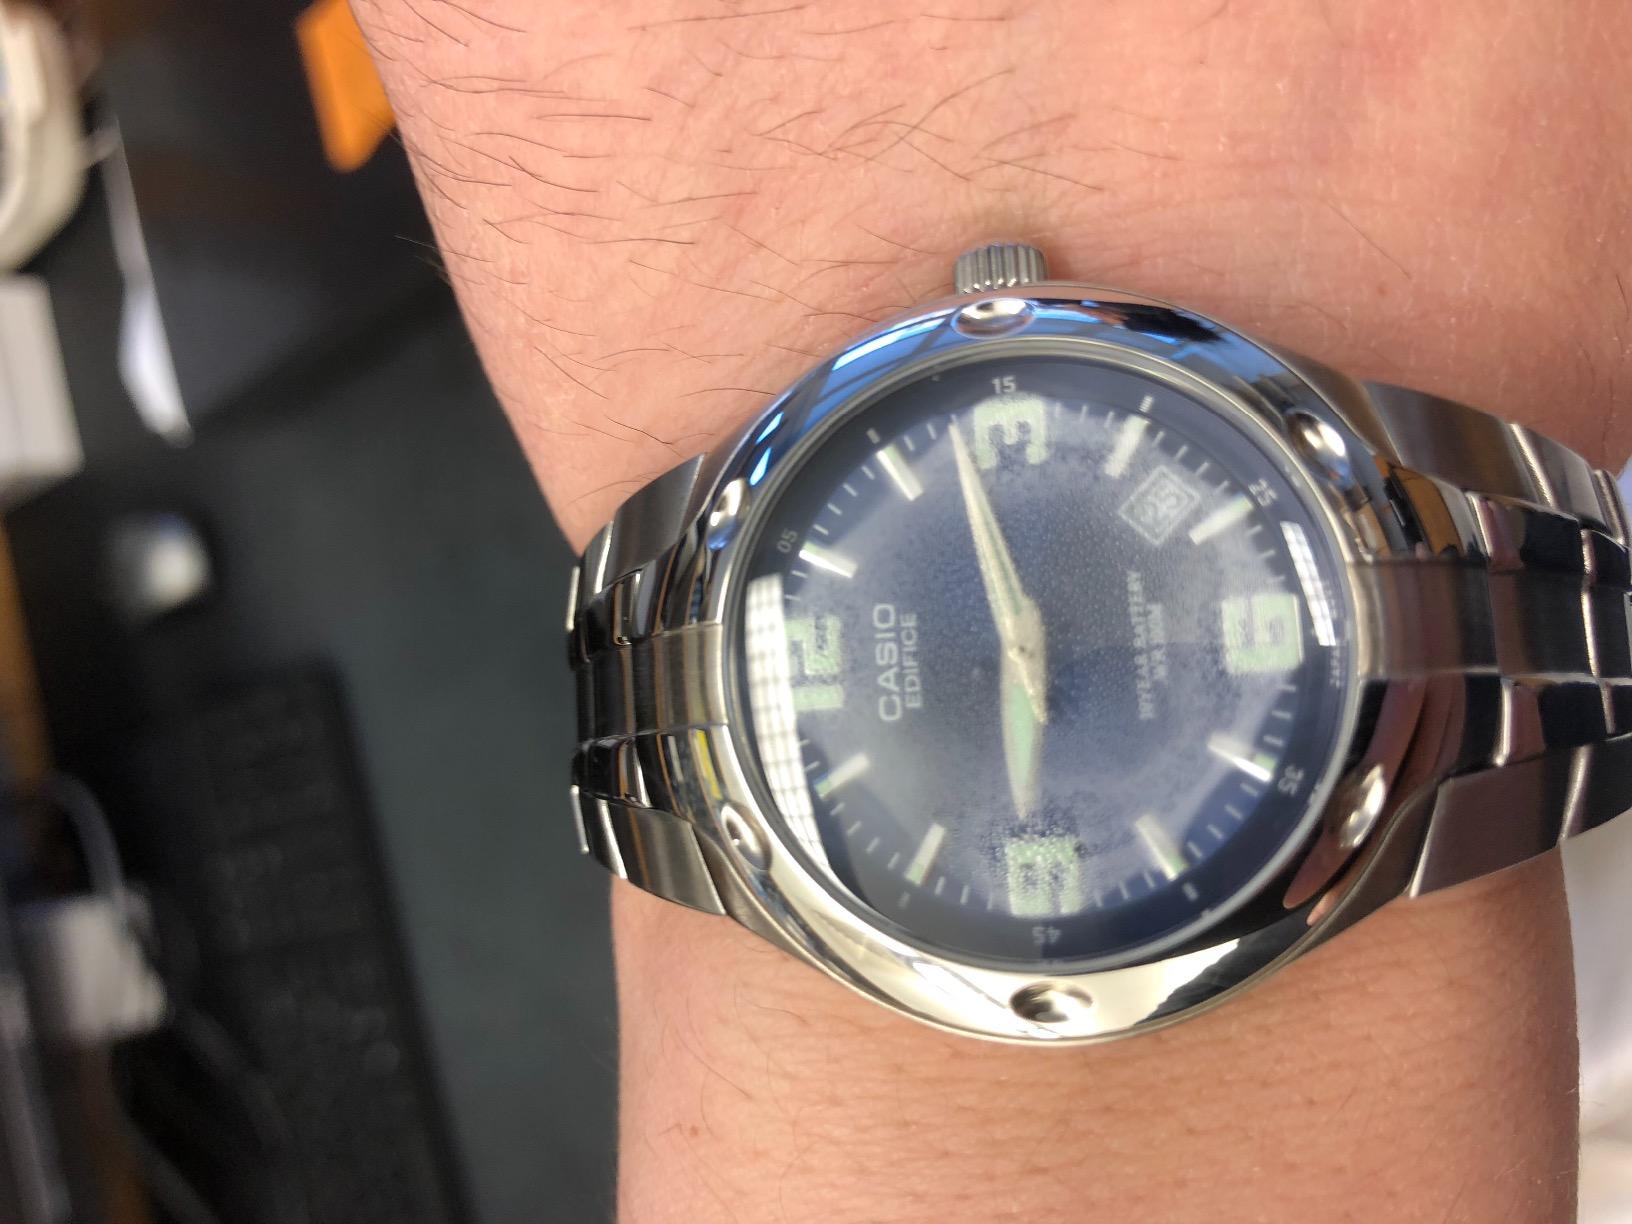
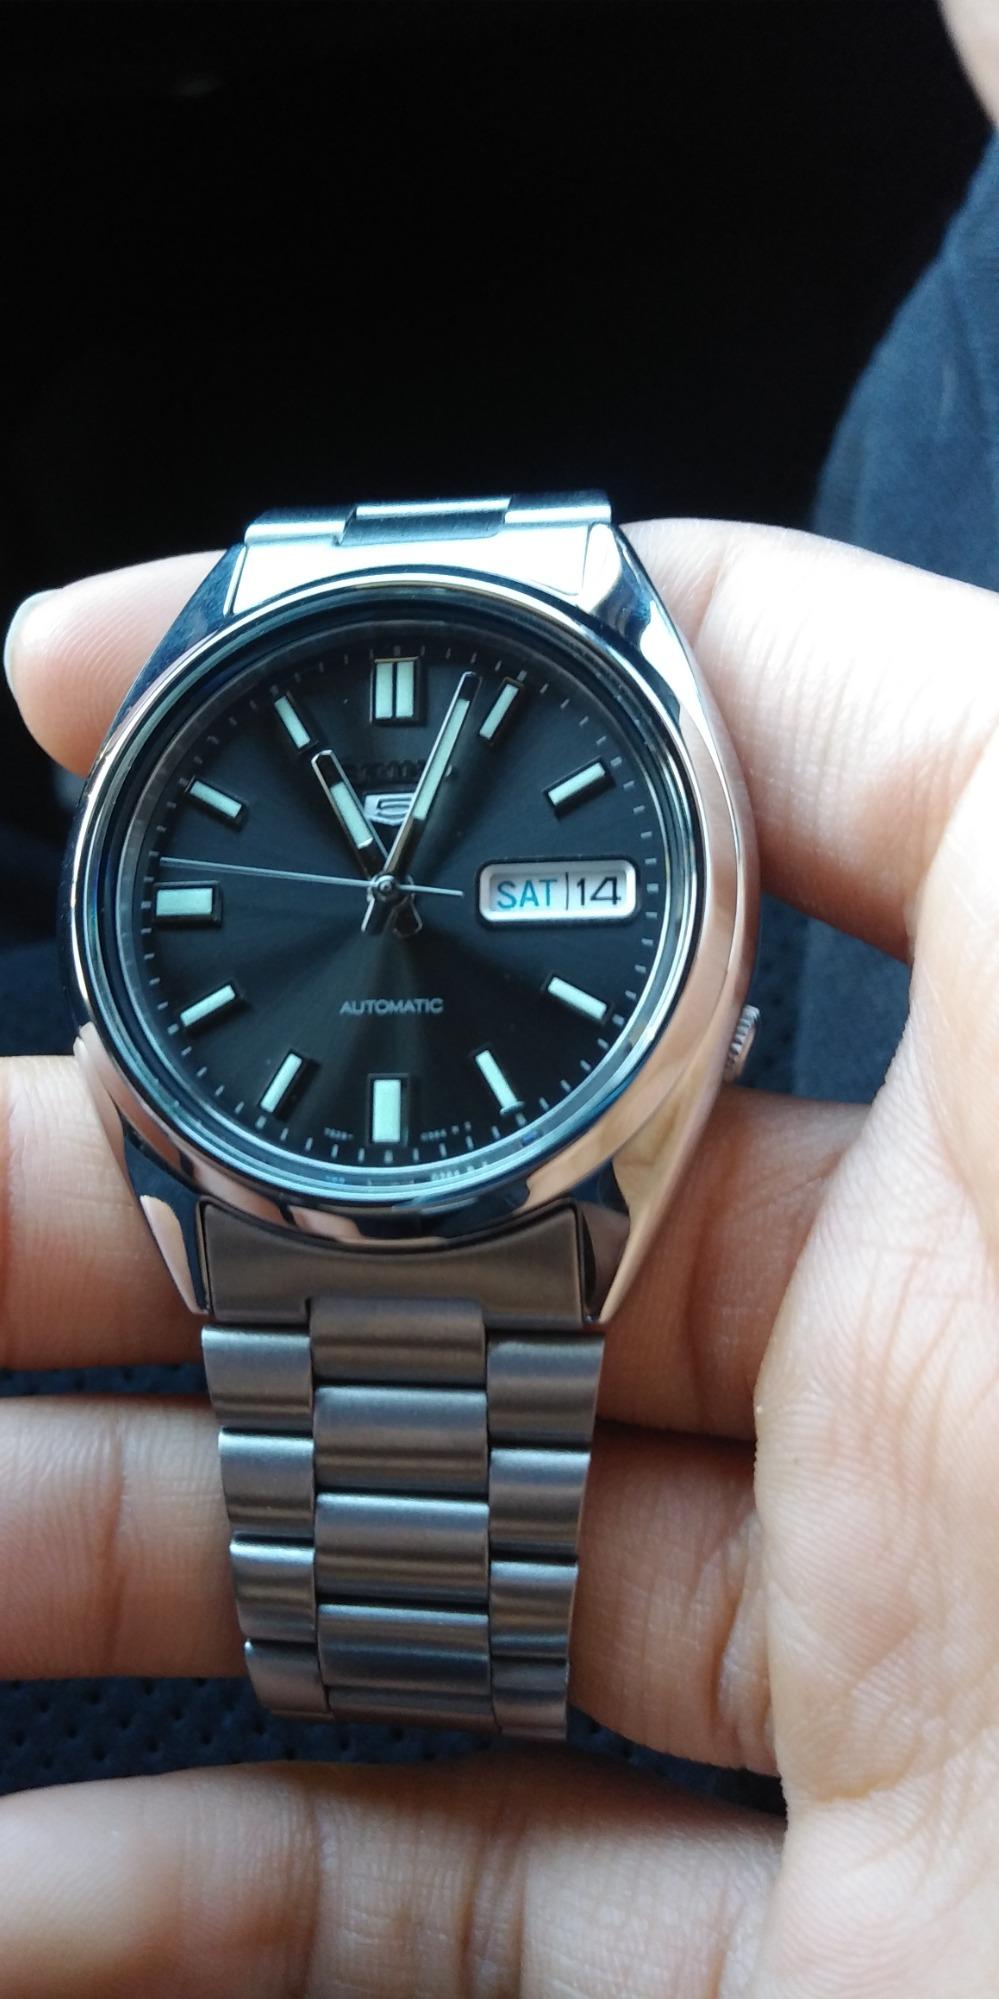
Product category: accessories_watch
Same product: no